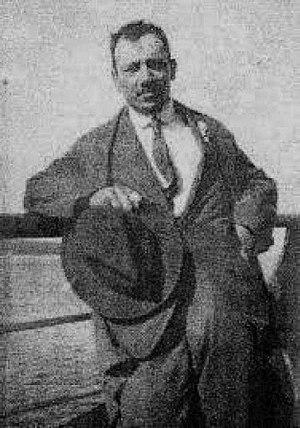
Gheorghe Leonida, né en 1892 ou 1893 et mort en 1942, est un sculpteur roumain connu pour avoir sculpté la tête du Christ rédempteur de Rio de Janeiro, au Brésil.